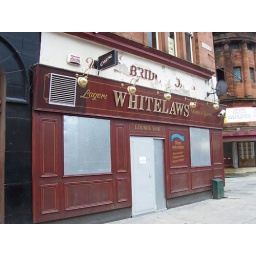
The recently closed bar in Bridgeton which  had a Welcome to Bridgeton Cross mural above the sign